Feminism in Greece

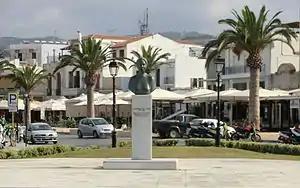
Bust of Kalliroi Parren, who launched the feminist movement in Greece with the founding of a newspaper, "Ephimeris ton kirion" ("Women's Journal"), in 1887.

In regards to reproduction, the future and size of a family has been traditionally seen as dependent on the wishes of the husband. In a countrywide study by Yannis Tauntas et al., the majority of women in Greece felt that contraception was the responsibility of the man. Placing the responsibility of family planning in the man's hands is largely due to a view of passive sexuality in which Greek women refer to themselves as "becoming impregnated, without taking part in the process. " Within the home, the woman is responsible for raising and nurturing the children while her husband is at work. This falls within the realm of her domestic duties in the home. One piece of control that women often control is the finances. Although many women do not have jobs within the formal work sector, they still budget and govern the income.